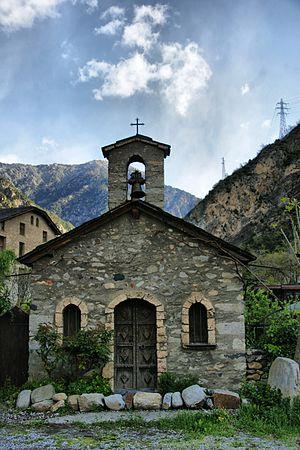
Aixovall est un village d'Andorre situé dans la paroisse de Sant Julià de Lòria qui comptait 94 habitants en 2017.